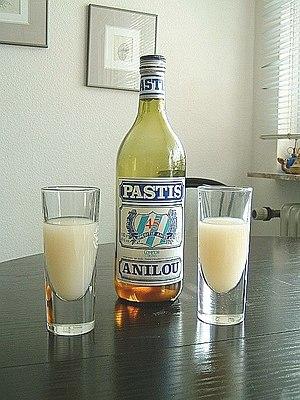
Le pastis est le nom donné à une boisson alcoolisée parfumée à l'anis et à la réglisse.